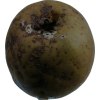
Label: pear